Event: Nepal Earthquake
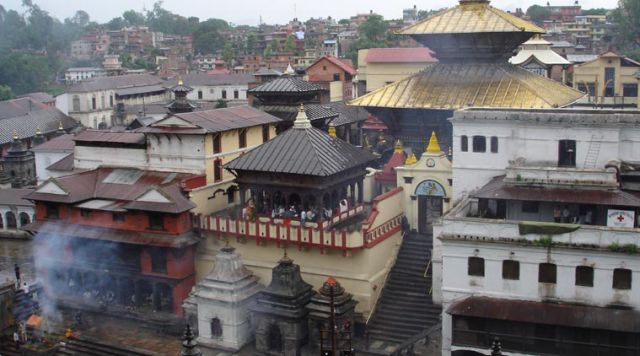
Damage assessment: no_damage